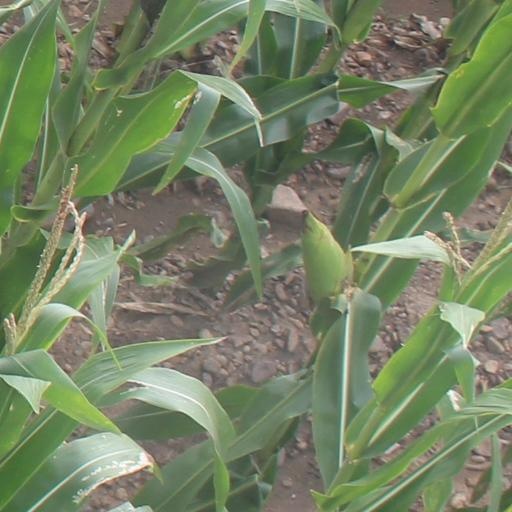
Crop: maize; corn